Descartes' theorem

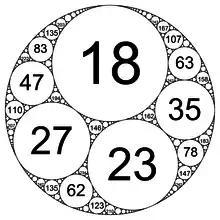
An Apollonian gasket with integer curvatures, generated by four mutually tangent circles with curvatures −10 (the outer circle), 18, 23, and 27

If one of the three circles is replaced by a straight line tangent to the remaining circles, then its curvature is zero and drops out of For instance, then can be factorized